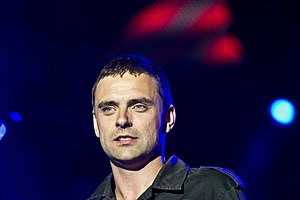
Simon Kvamm
Simon Kvamm på Roskilde Festival 2010
Simon Kvamm er forsanger i det danske rockband Nephew. Han er også forsanger i De eneste to sammen med Peter Sommer og er kendt fra satireserierne Rockerne, Drengene Fra Angora og Angora By Night, som blev sendt på DR2. Simon Kvamm spillede blandt andet roller som cykelrytteren Pim de Keysergracht, rockeren Baune og var Angoras studievært.